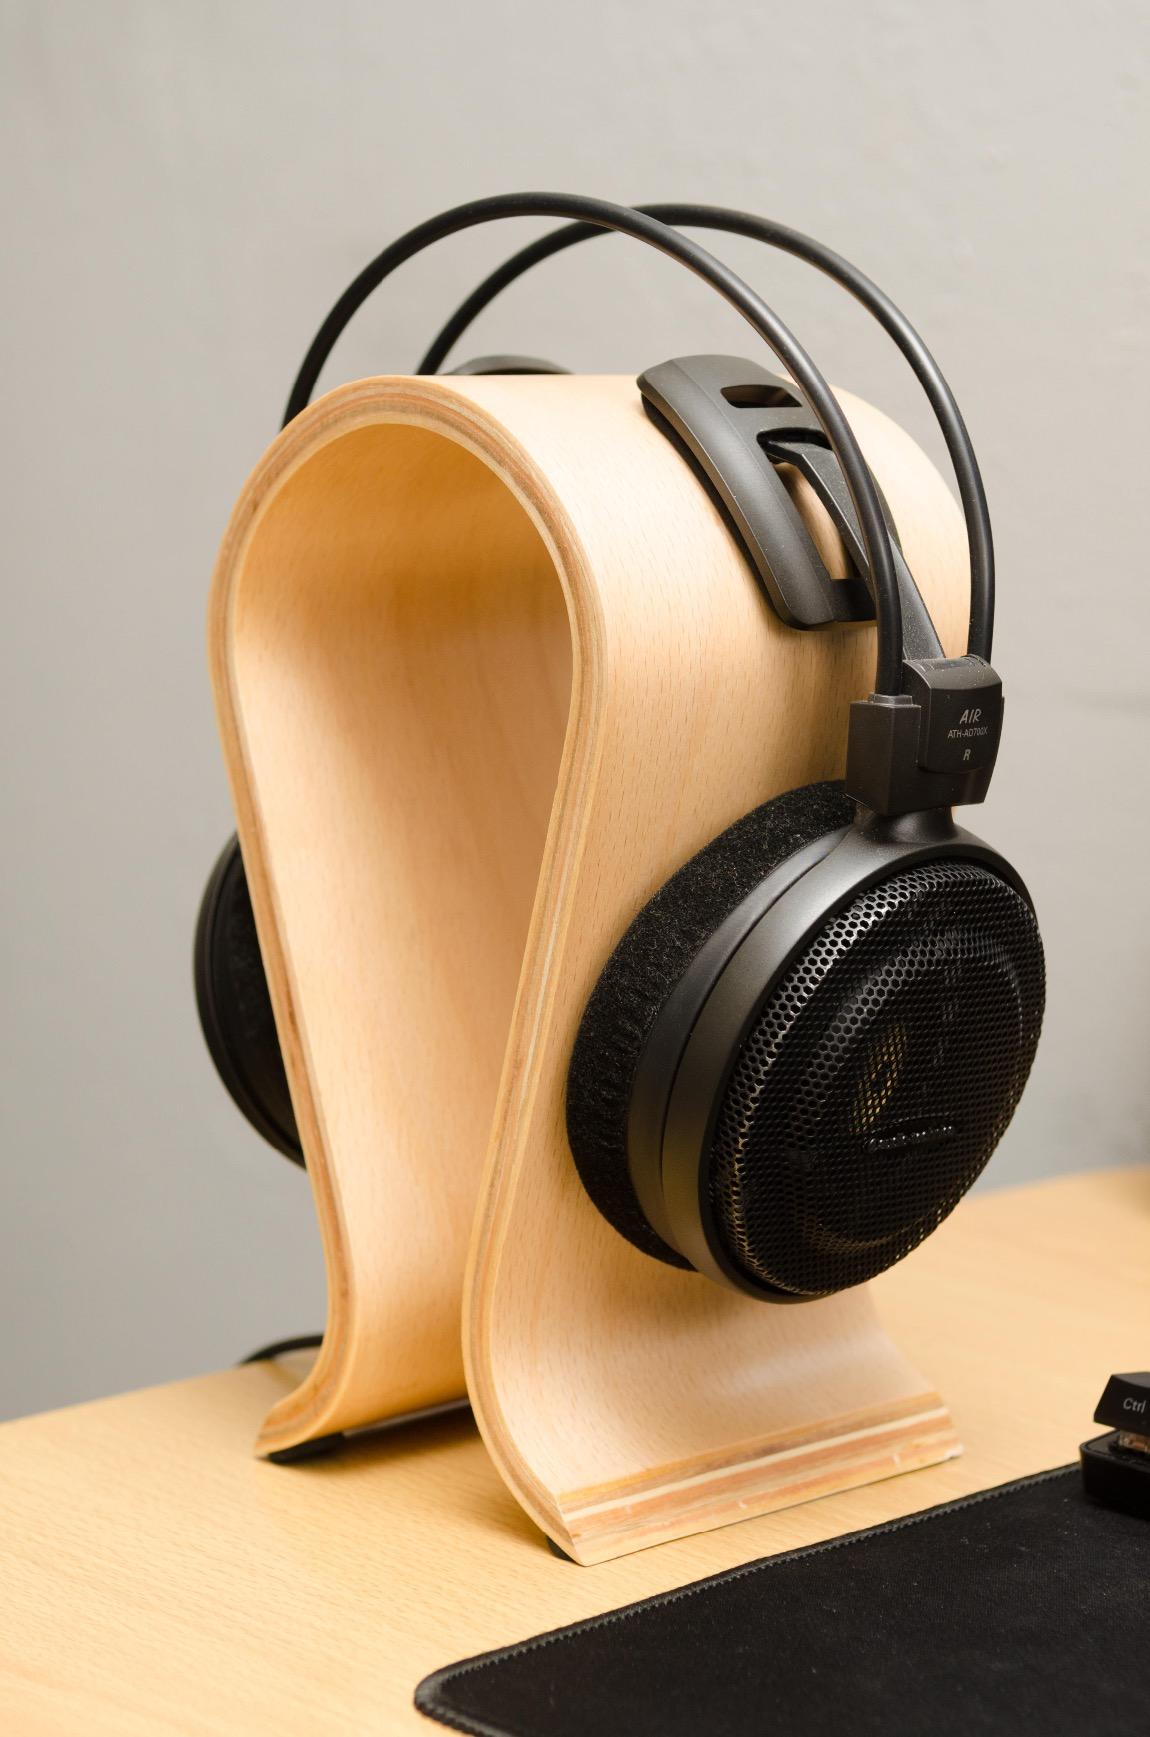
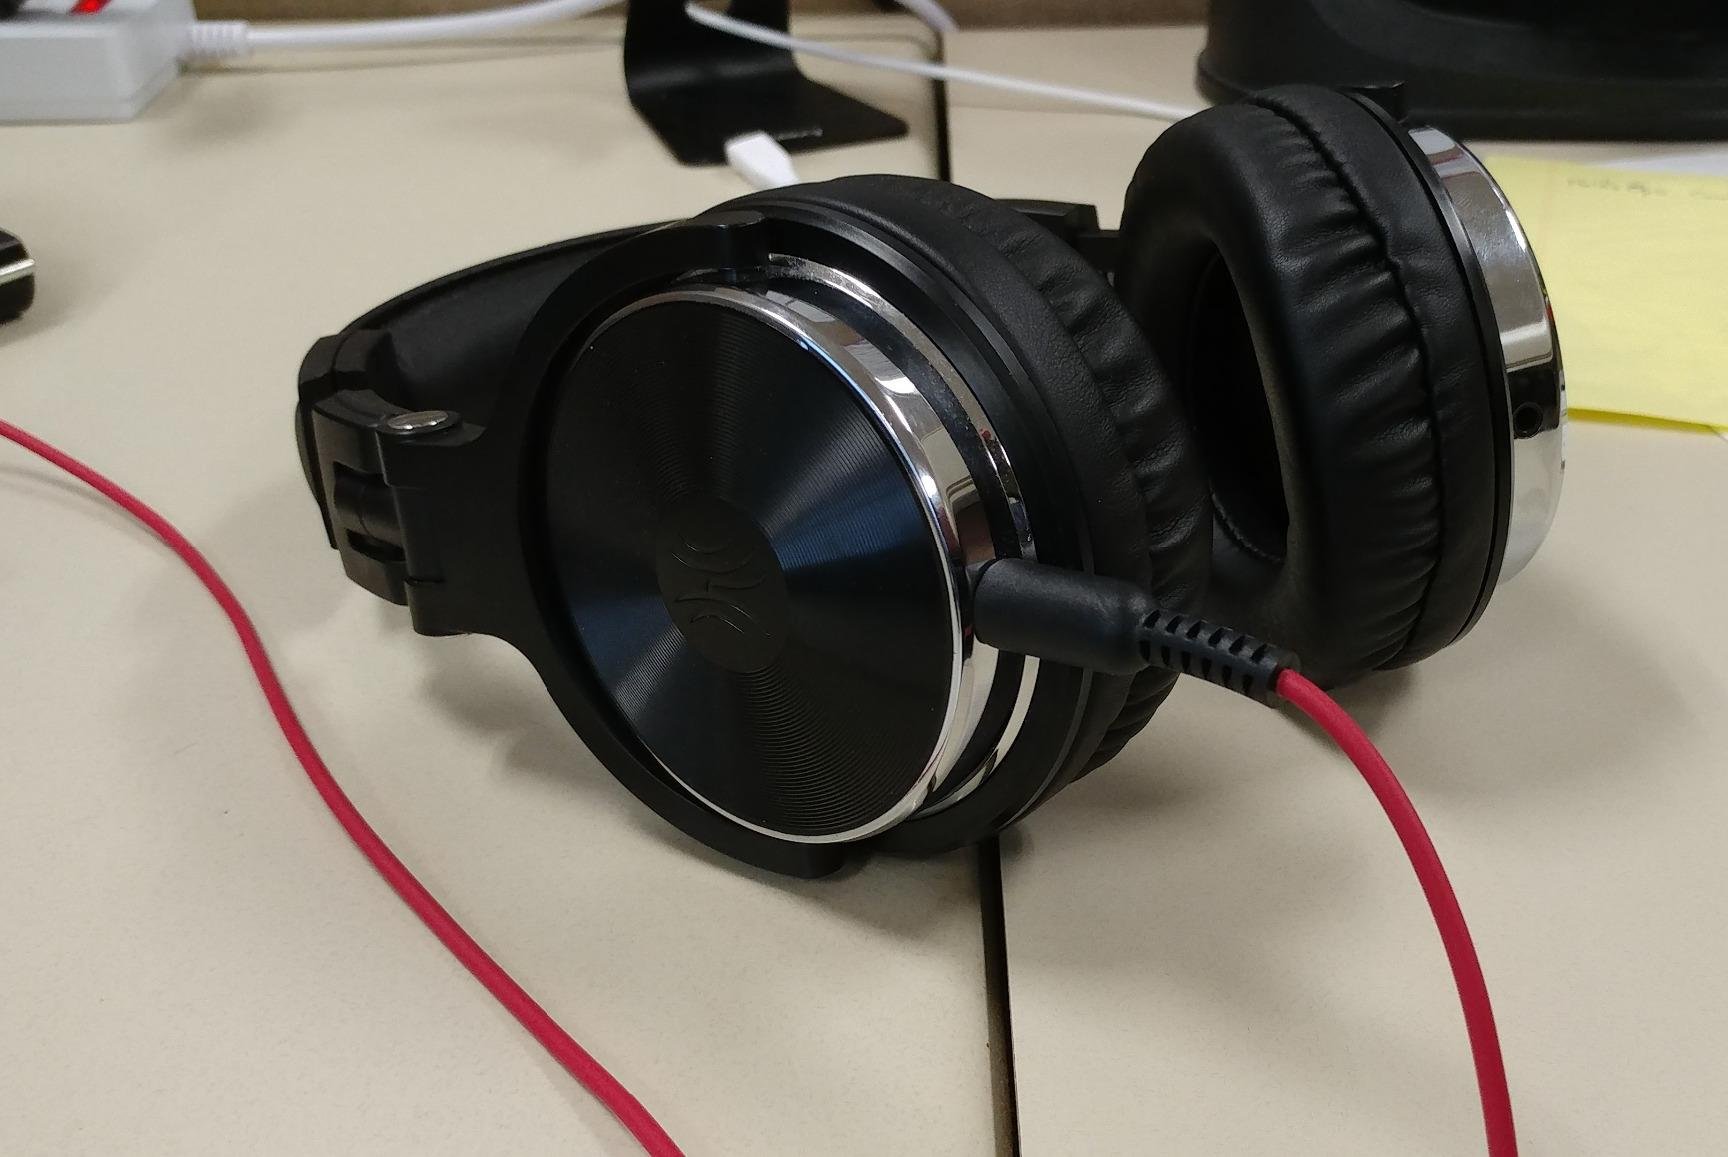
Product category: headphones
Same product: no